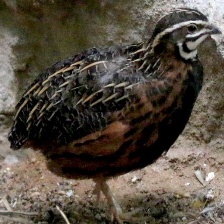
Species: HARLEQUIN QUAIL
Scientific name: COTURNIX DELEGORGUEI
ImageNet parent category: quail